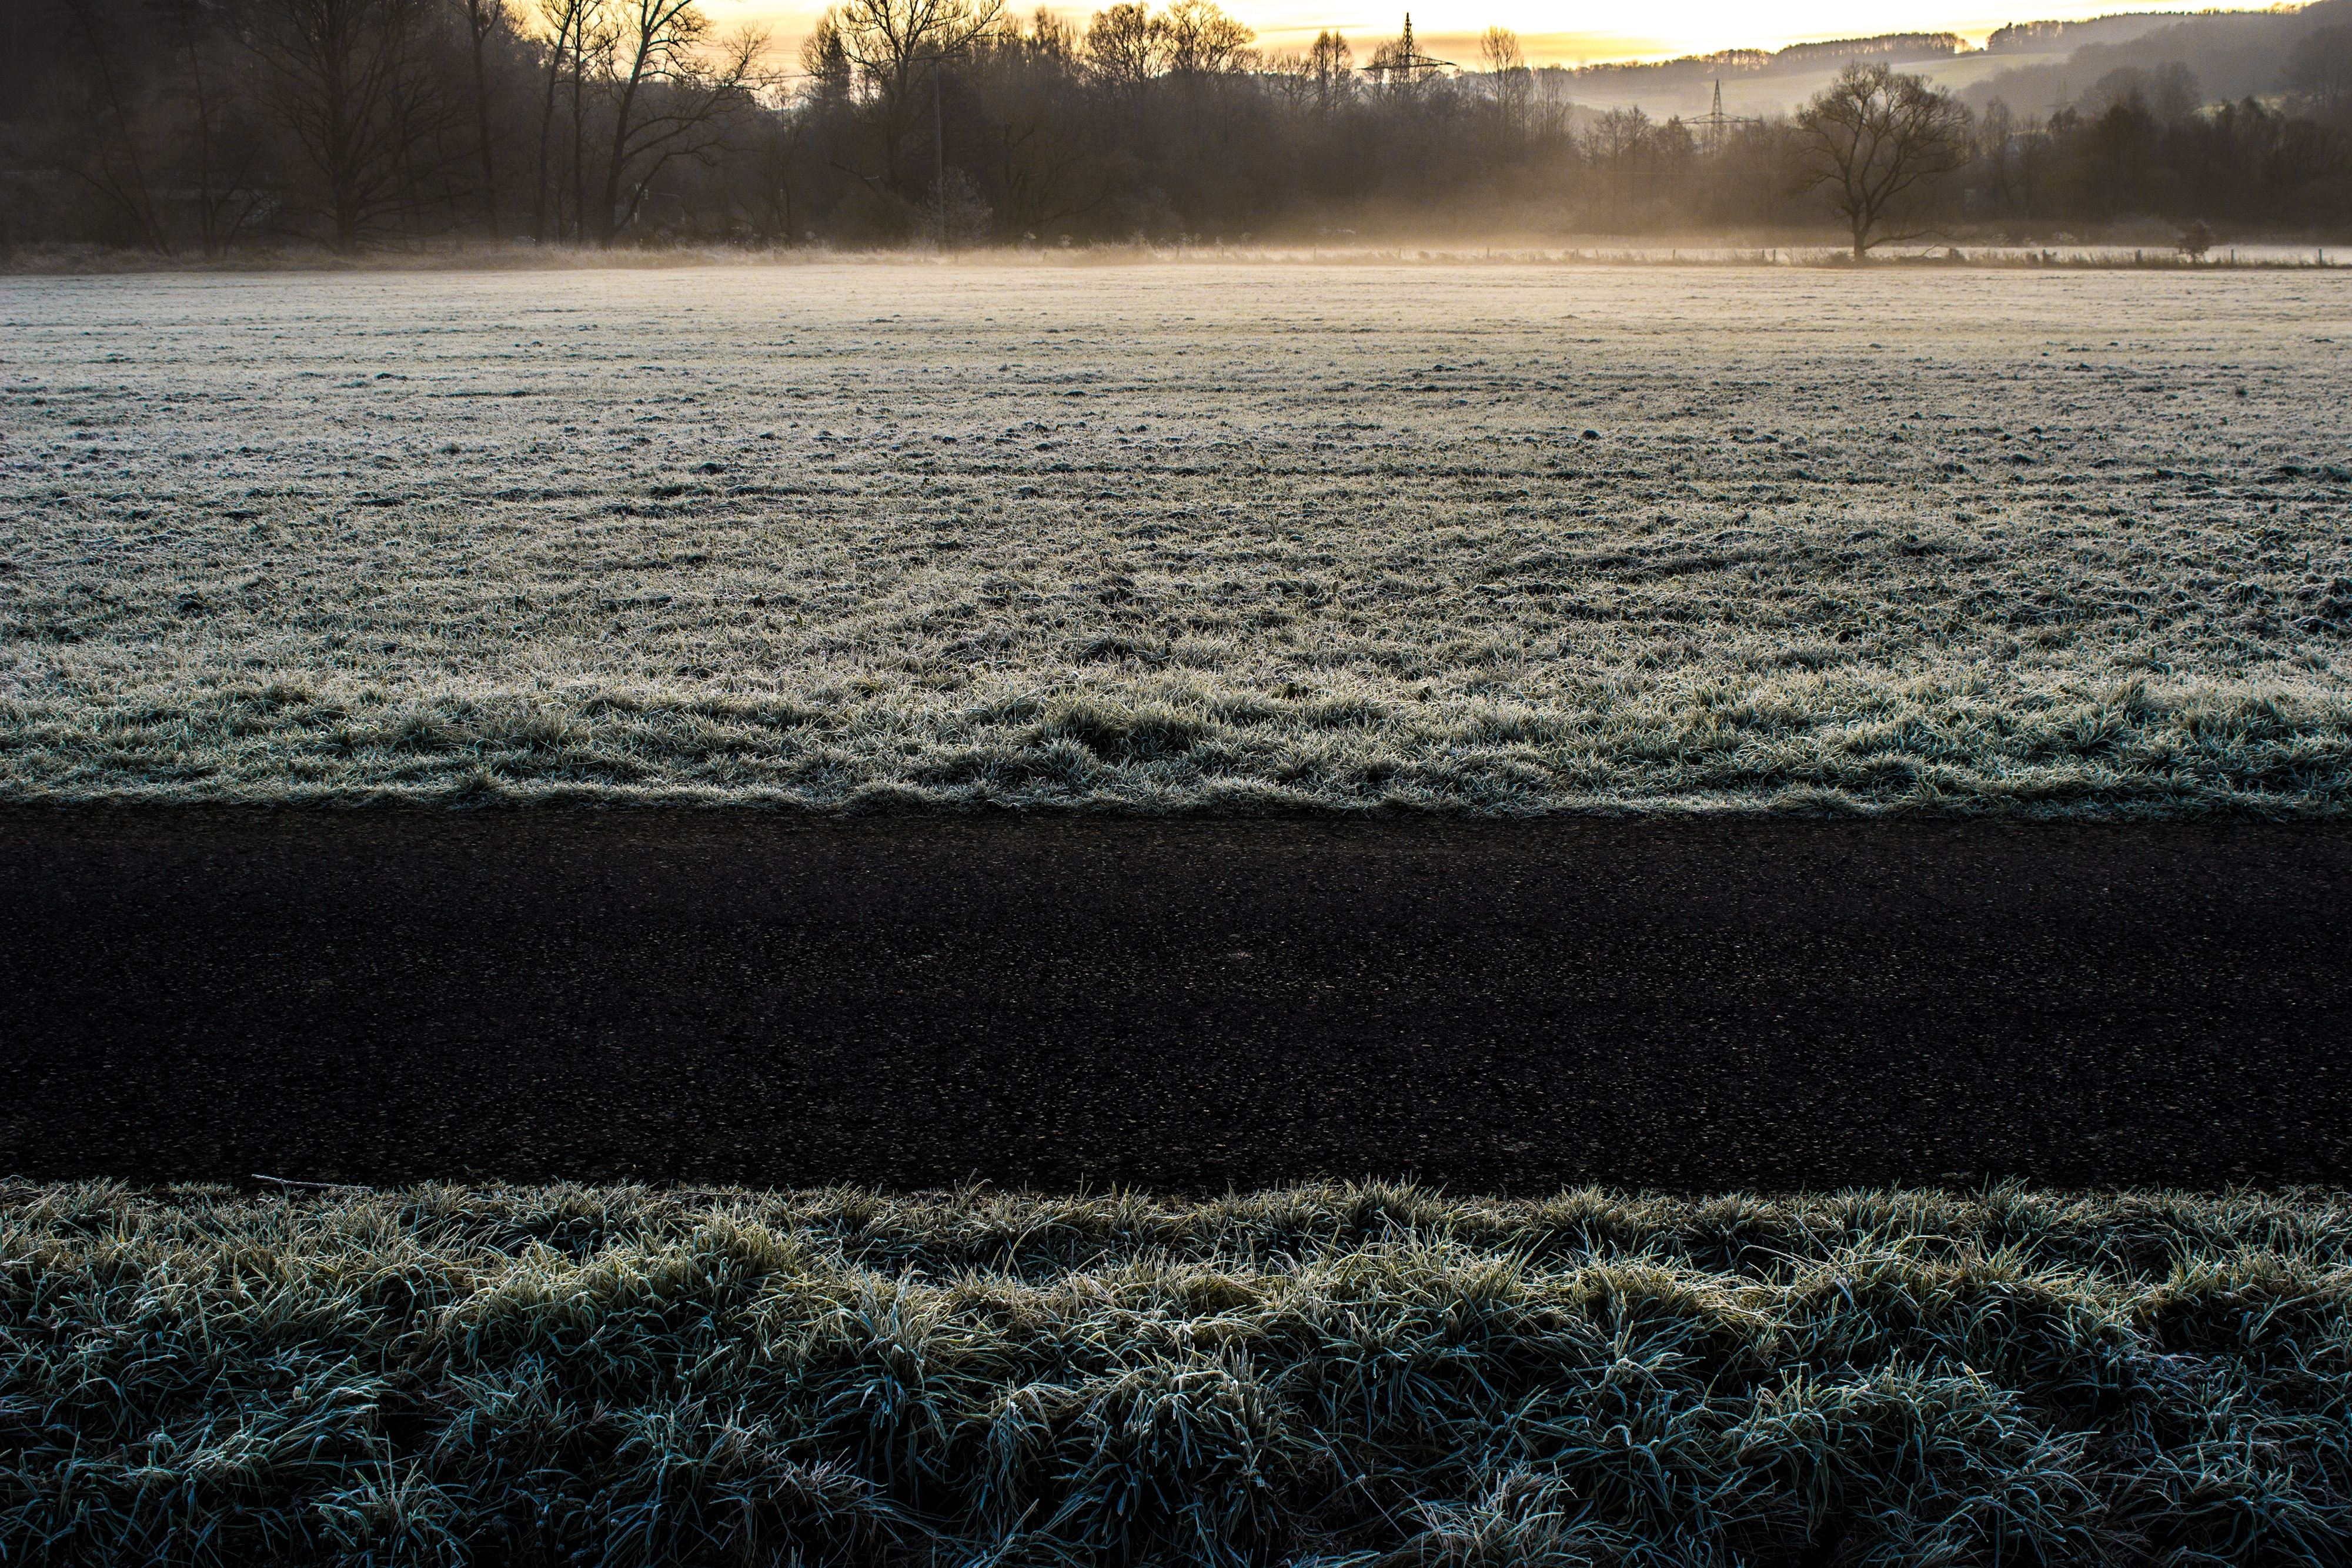
landscape, sea, coast, tree, water, nature, grass, rock, horizon, cold, winter, cloud, sunrise, sunset, mist, sunlight, morning, shore, wave, lake, frost, dawn, river, dusk, evening, reflection, body of water, wetland, habitat, atmospheric phenomenon